Brit Brit, Victoria

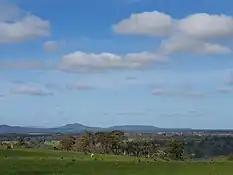
View from Brit Brit towards Mount Dundas

Brit Brit was originally part of Gringegalgona station. In 1920 Gringegalgona was subdivided as part of the Soldier Settlement scheme for soldiers returning from the First World War. Blocks were subdivided into approximately 900 acre sections, and leased to soldiers on the proviso that they were improved, fenced and cleared appropriately.